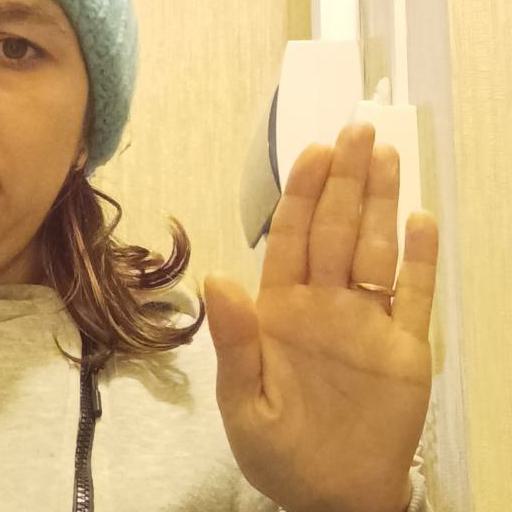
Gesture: stop